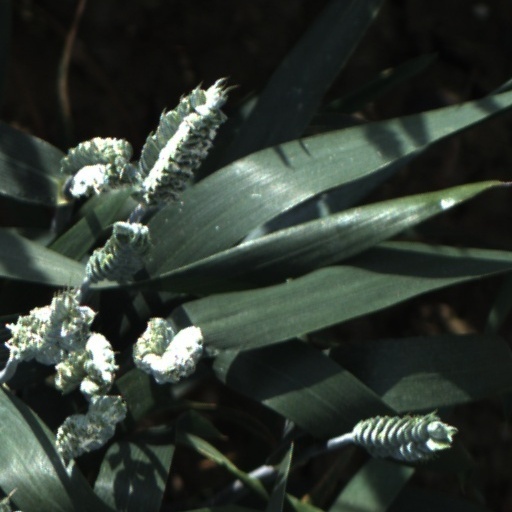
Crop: wheat